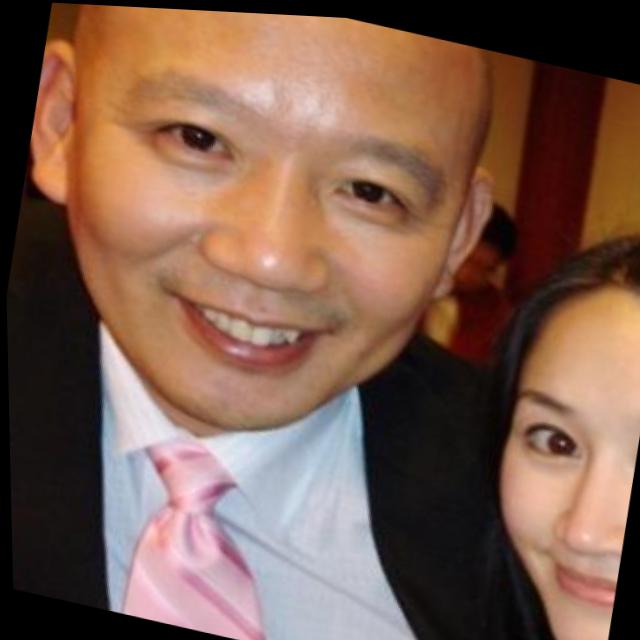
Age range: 21-44